Spinal cord

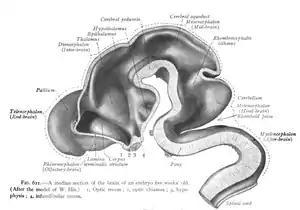
Spinal cord seen in a midsection of a five-week-old embryo

The spinal cord is supplied with blood by three arteries that run along its length starting in the brain, and many arteries that approach it through the sides of the spinal column. The three longitudinal arteries are the anterior spinal artery, and the right and left posterior spinal arteries. These travel in the subarachnoid space and send branches into the spinal cord. They form anastomoses (connections) via the anterior and posterior segmental medullary arteries, which enter the spinal cord at various points along its length. The actual blood flow caudally through these arteries, derived from the posterior cerebral circulation, is inadequate to maintain the spinal cord beyond the cervical segments.